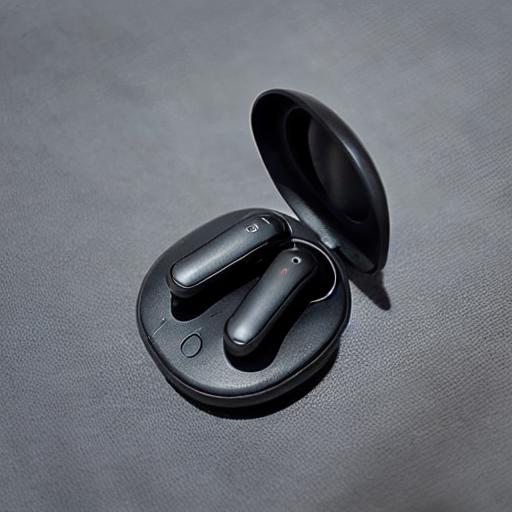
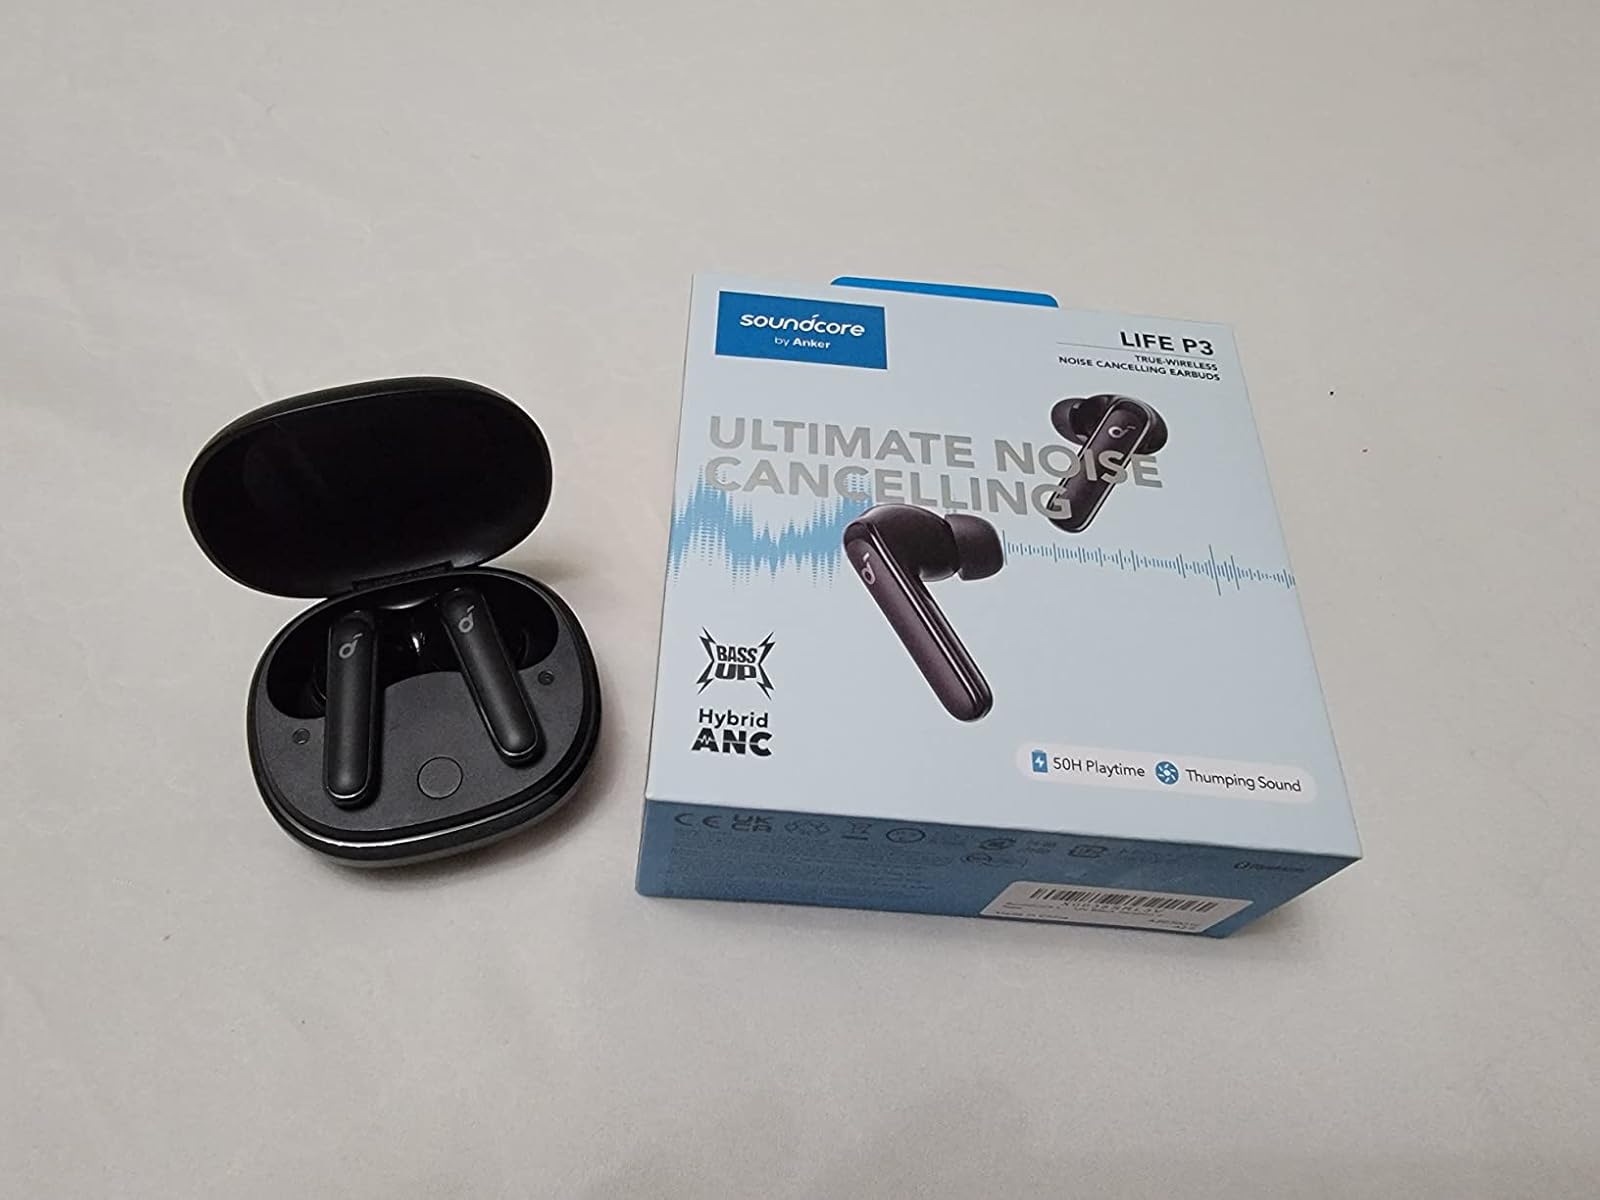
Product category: earbuds
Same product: no